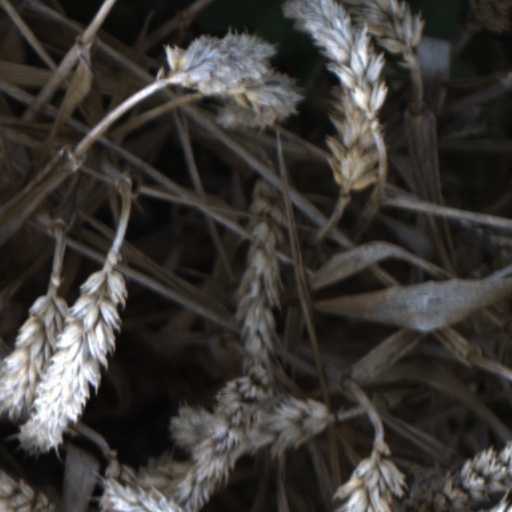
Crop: wheat